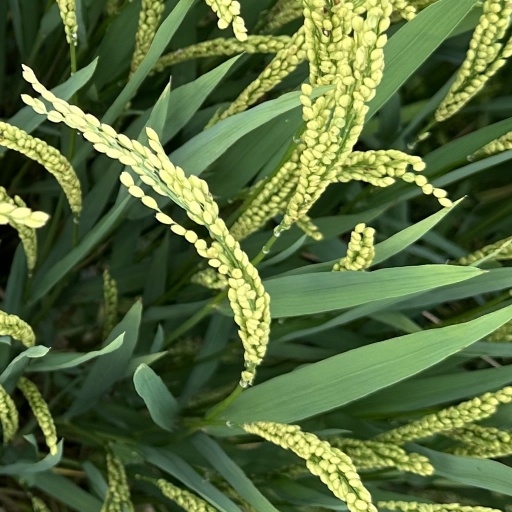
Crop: rice